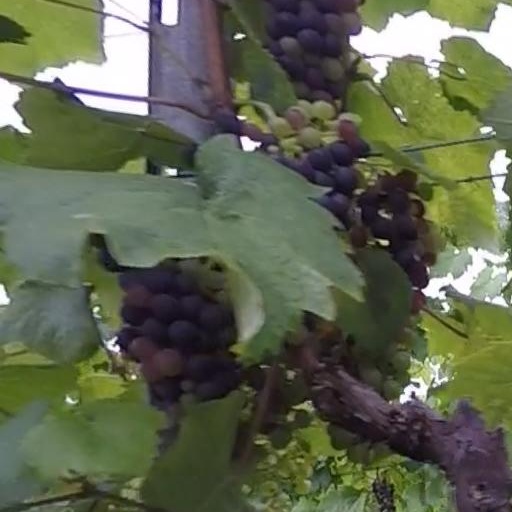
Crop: grape